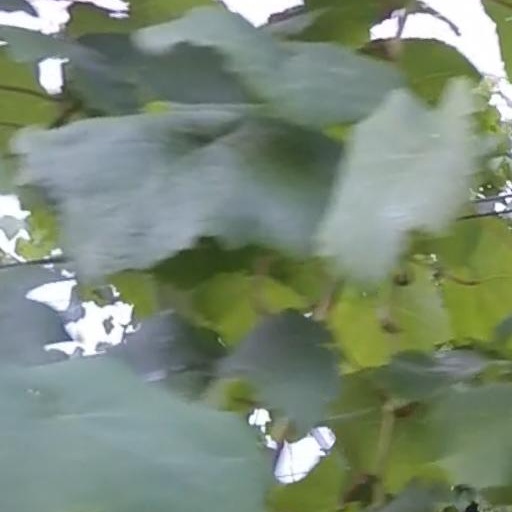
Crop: grape